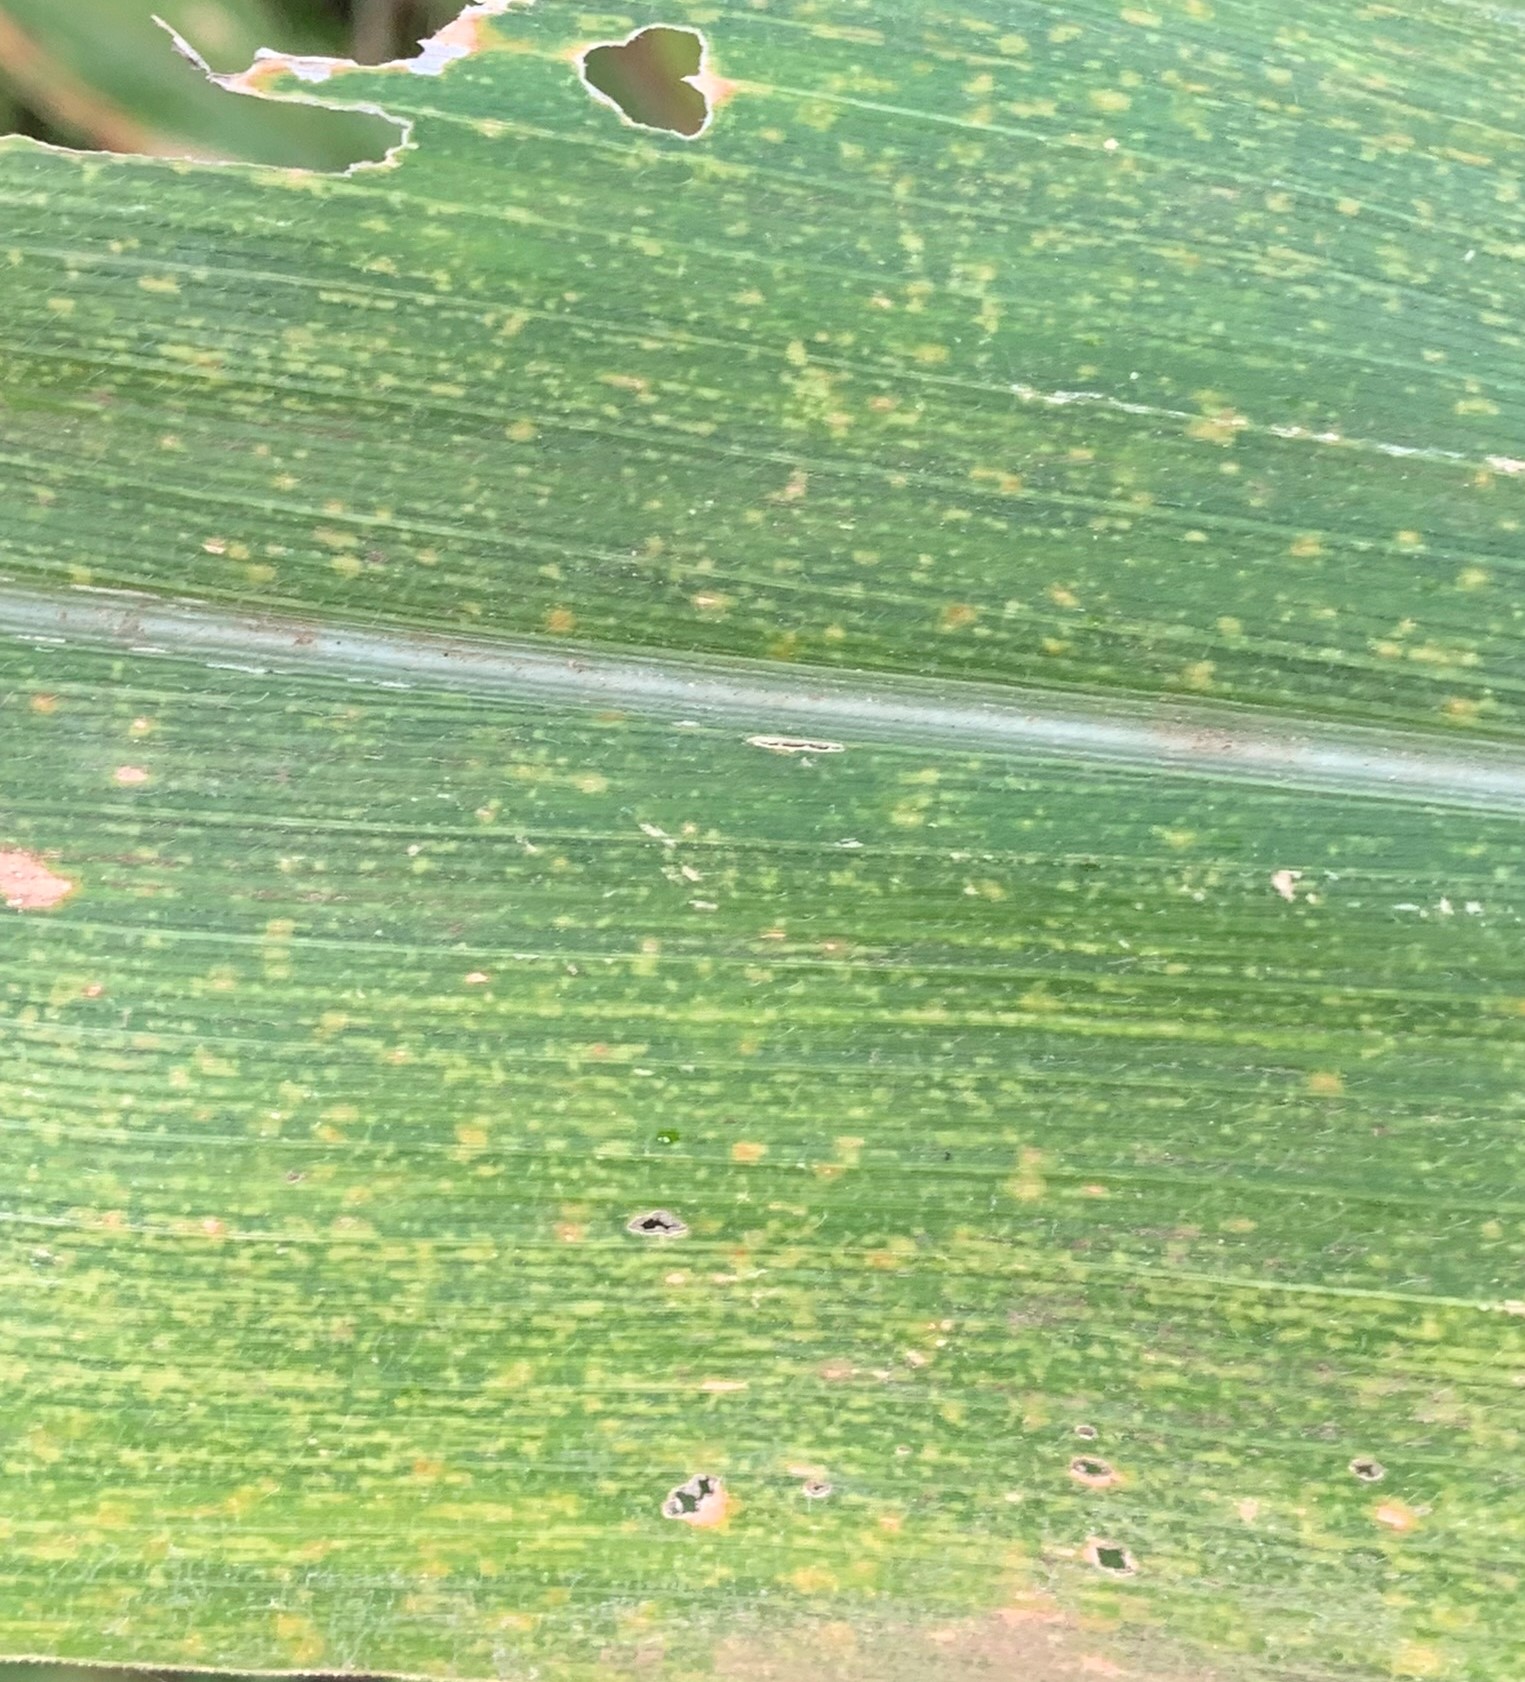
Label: MLN